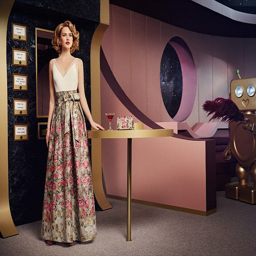
public company has stitched up another increase in profits as plans to create a global fashion business begin to pay off , the company is expected to say this week